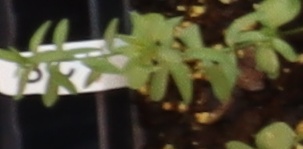
Label: Flax